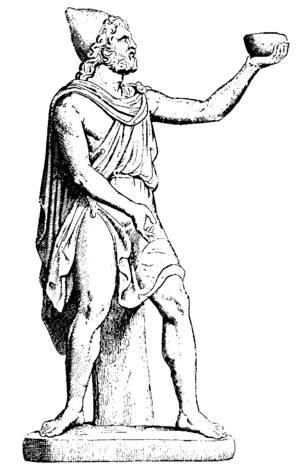
Odysseus
Odysseus, fra Nordisk familjebok (1914)[1]
Odysseus er en skikkelse i græsk mytologi. Han er helten i Odysseen og en vigtig person i Iliaden, søn af Laertes og Antiklea. Odysseus' amme hed Eurykleia.